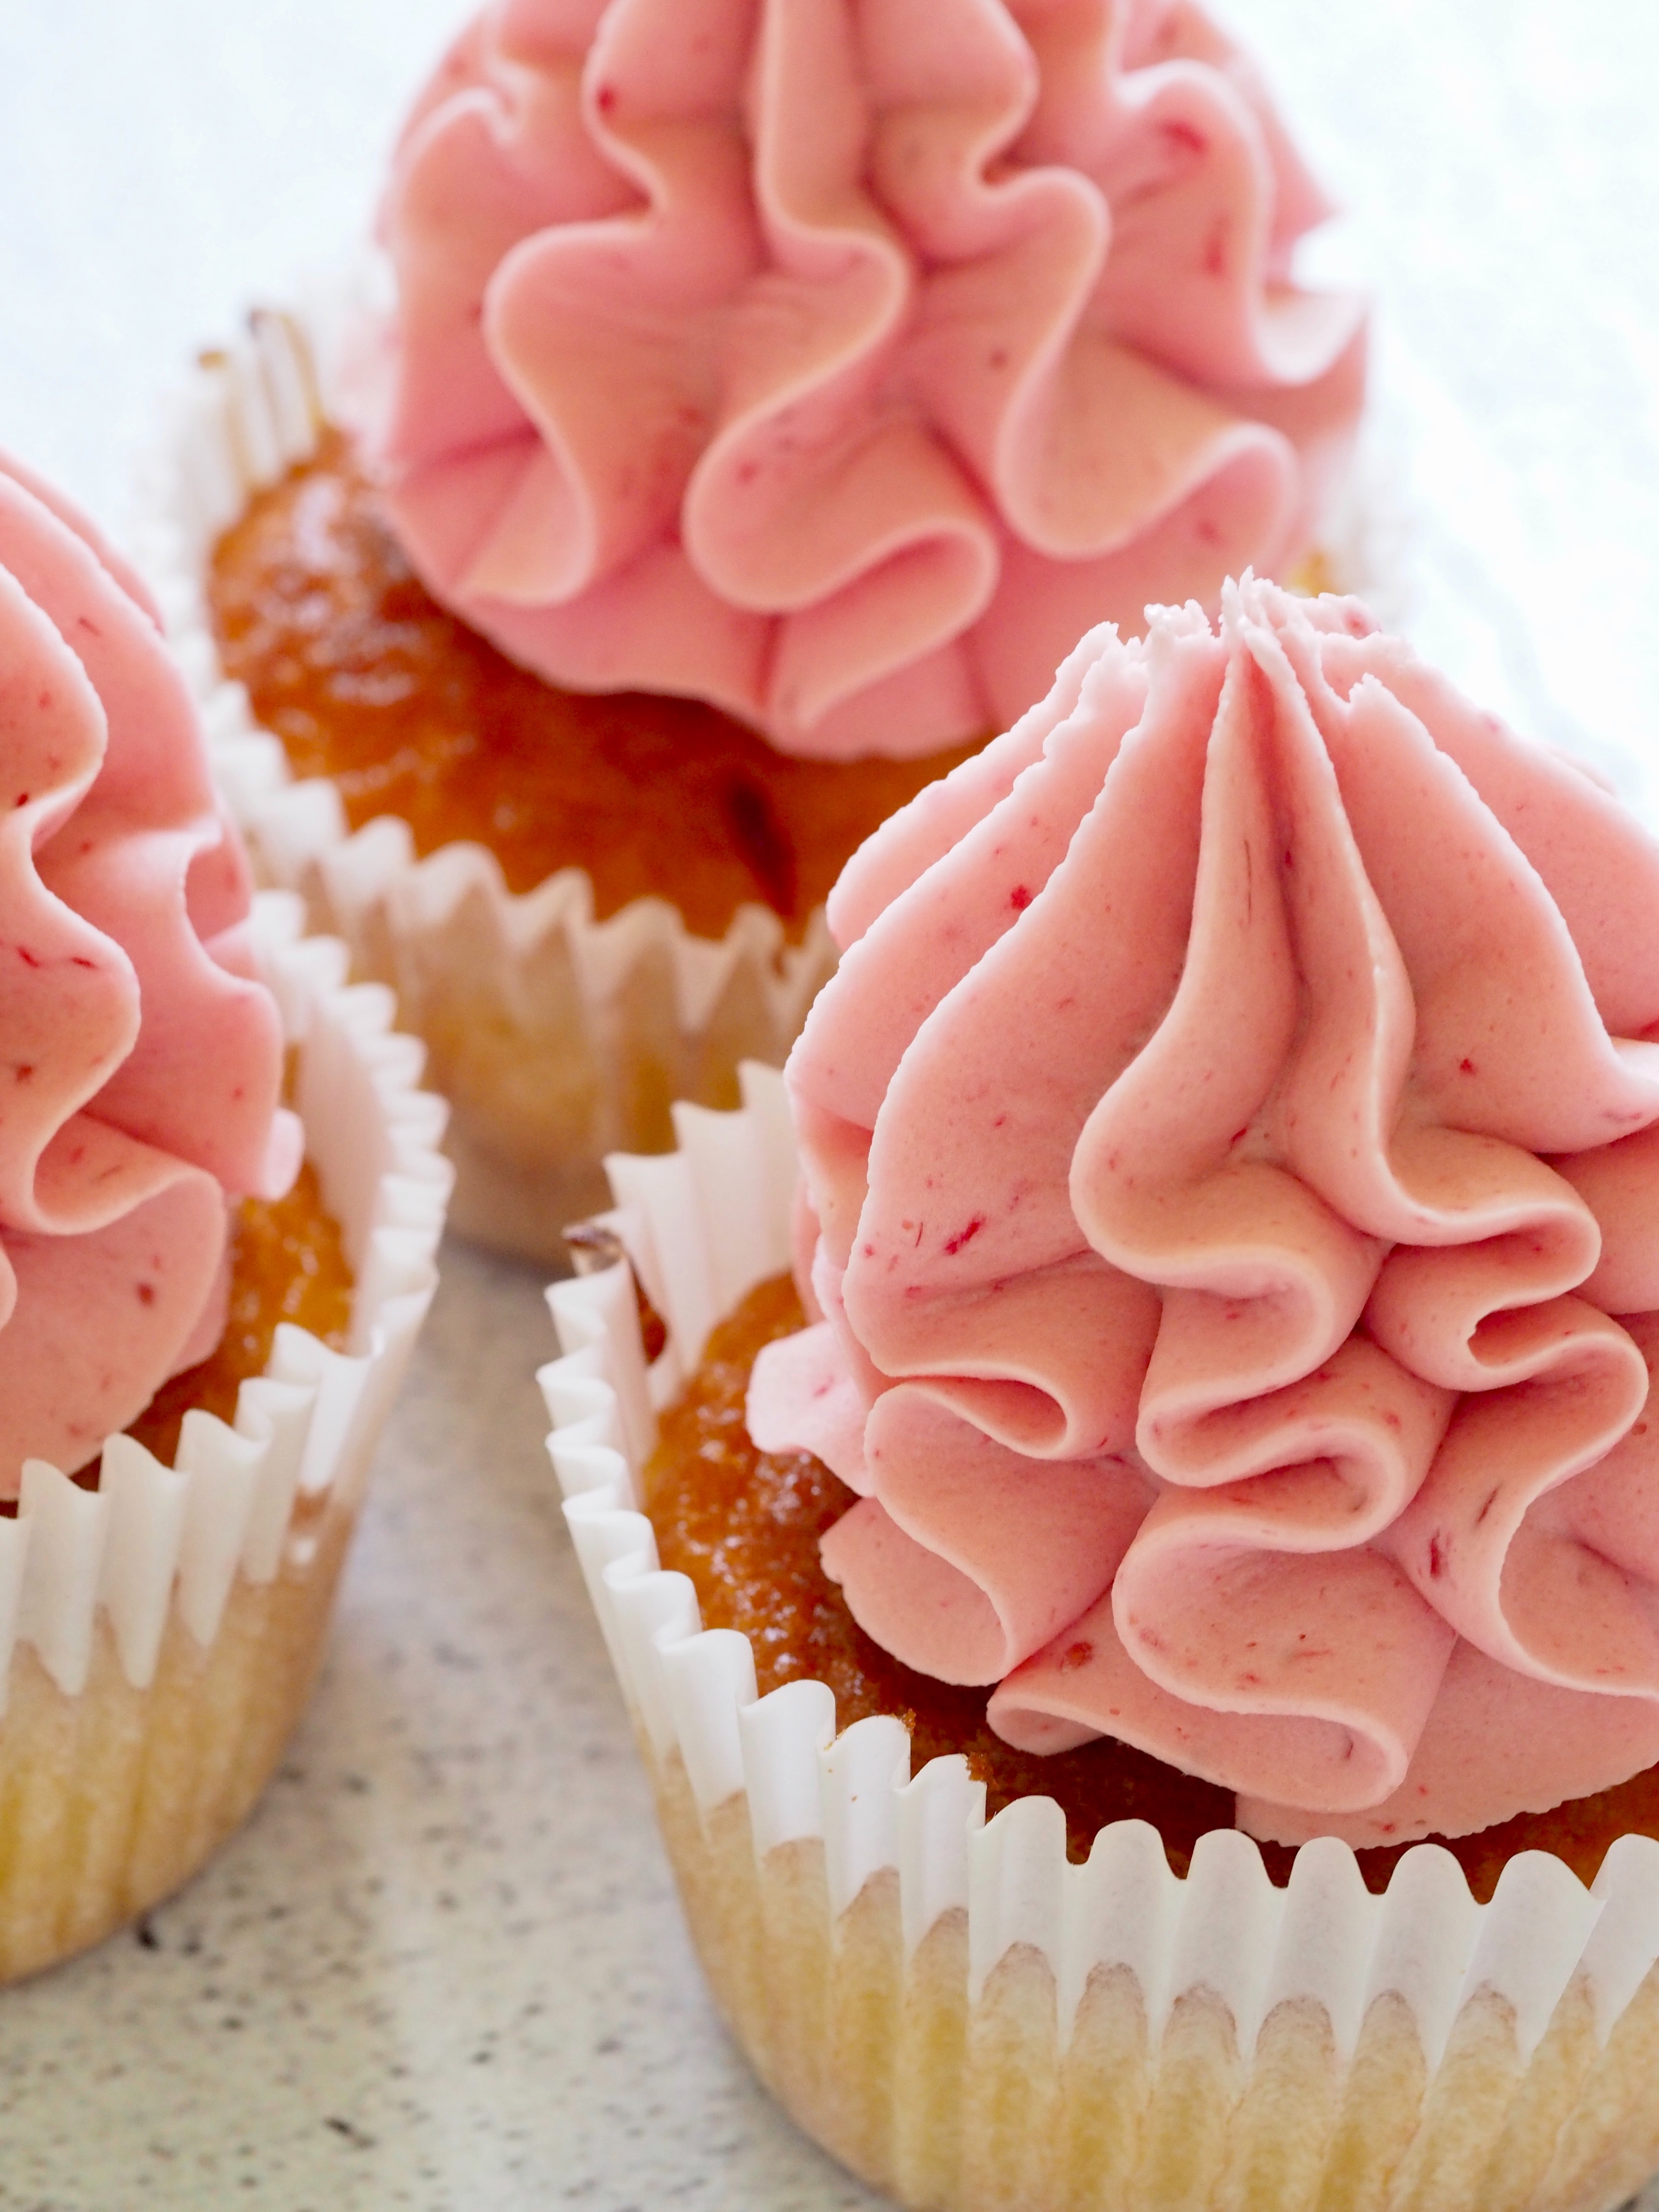
cupcake, buttercream, icing, food, pink, dessert, cake decorating, sweetness, meringue, cuisine, cake, baking, baked goods, cream, sugar paste, Baking cup, cream cheese, petit four, dish, ingredient, muffin, marshmallow creme, pasteles, peach, whipped cream, fondant